Ninja

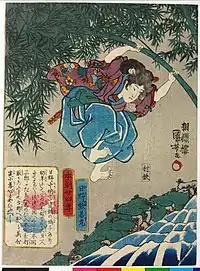
Kumawakamaru escapes his pursuers by swinging across the moat on a bamboo. Woodblock print on paper. Kuniyoshi, 1842–1843.

Many famous people in Japanese history have been associated or identified as ninja, but their status as ninja is difficult to prove and may be the product of later imagination. Rumors surrounding famous warriors, such as Kusunoki Masashige or Minamoto no Yoshitsune sometimes describe them as ninja, but there is little evidence for these claims.